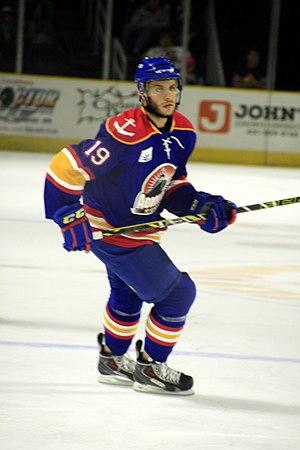
Joseph Cramarossa est un joueur professionnel canadien de hockey sur glace. Il évolue au poste de centre.